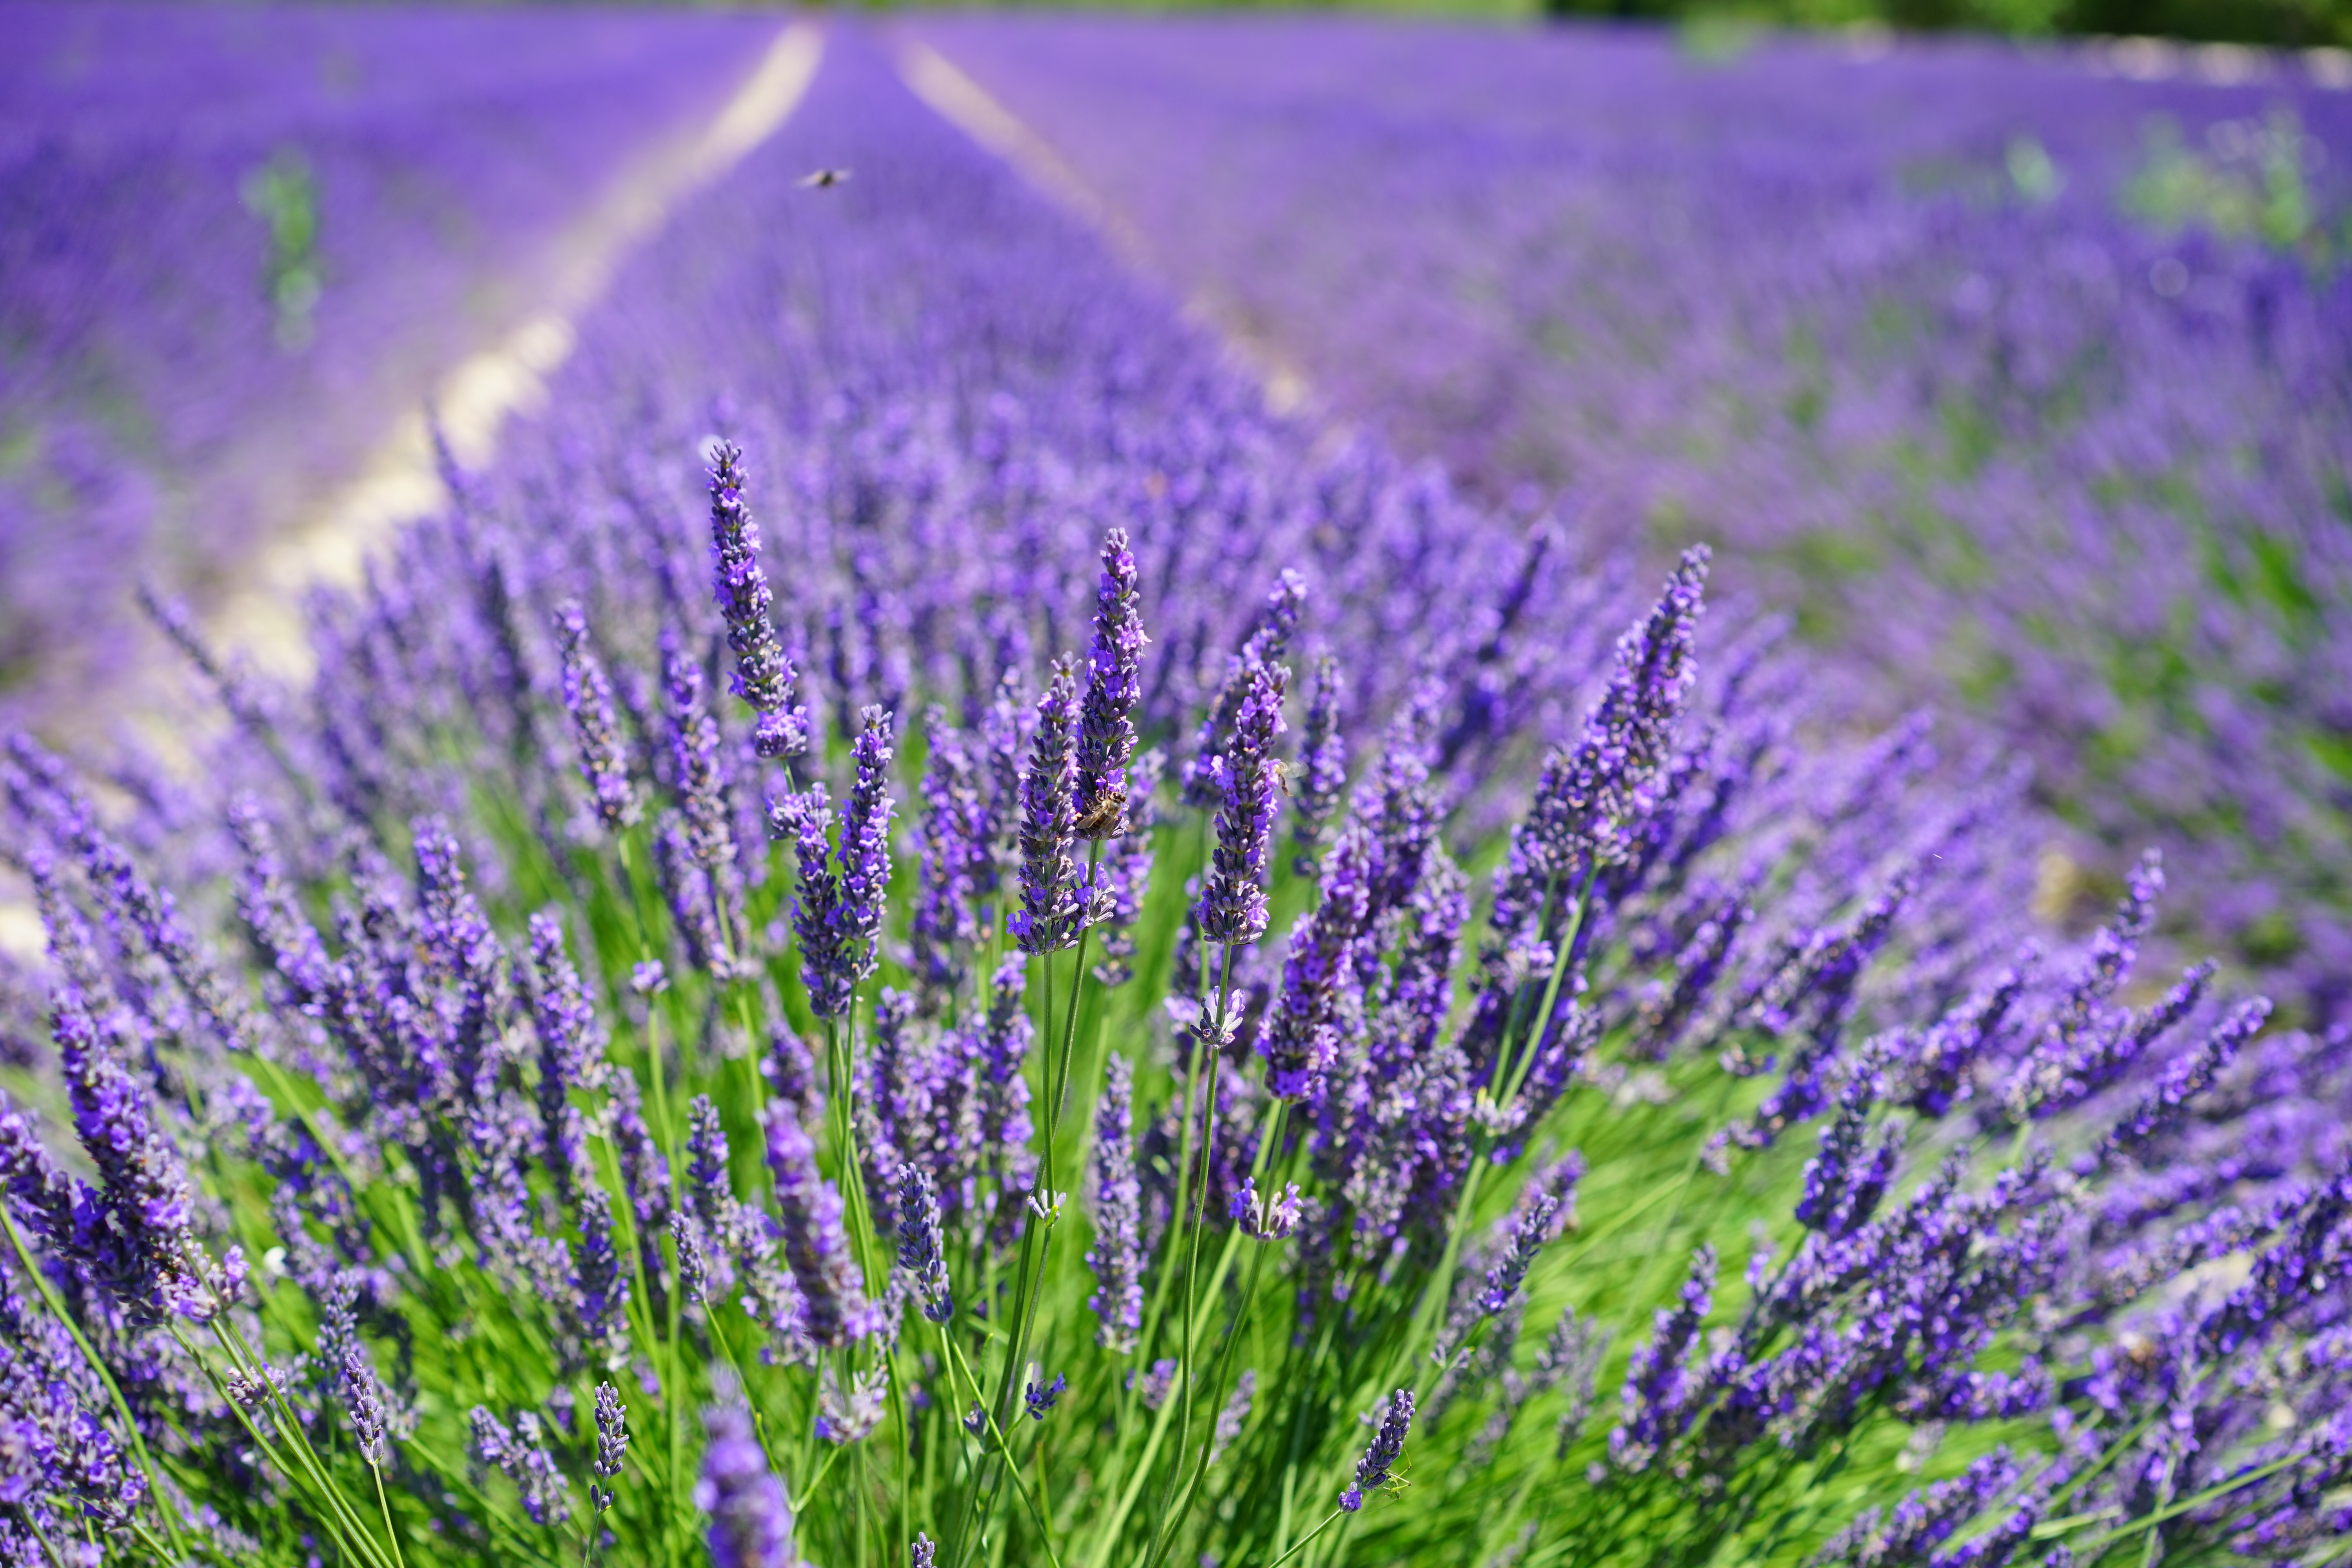
grass, plant, field, meadow, prairie, flower, purple, bloom, flora, lavender, wildflower, flowers, violet, lavender field, medicinal plant, macro photography, ornamental plant, lavandula, flowering plant, lamiaceae, lavender flowers, lavender cultivation, true lavender, narrow leaf lavender, lavandula angustifolia, lavandula officinalis, lavandula vera, scented plant, blooming lavender, medicinal flower, fragrant flower, annual plant, grass family, land plant, english lavender, french lavender, lavandula dentata, garden lavender